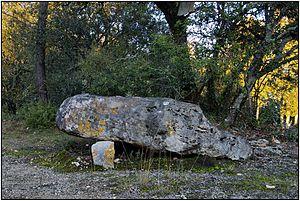
Dolmen de Peyrelevade, Vitrac.
Cet article recense les monuments historiques de l'arrondissement de Sarlat-la-Canéda, dans le département de la Dordogne, en France.
Cet article recense les monuments historiques français classés en 1910.
La Dordogne est un département qui dispose d'un riche patrimoine mégalithique, au carrefour de multiples influences, assez complexe mais méconnu car n'ayant pas fait l'objet de la même attention que celle dont ont bénéficié les monuments mégalithiques des départements voisins.